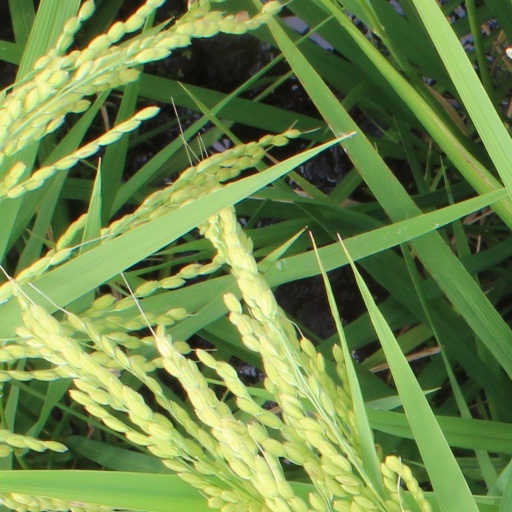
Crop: rice